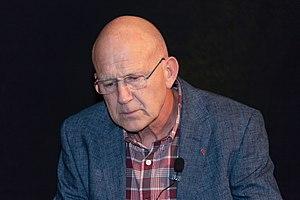
Tim Parks est né à Manchester en 1954, a grandi à Londres et étudié à Cambridge et Harvard. En 1981, il s'est établi en Italie à Vérone où il vit depuis lors.